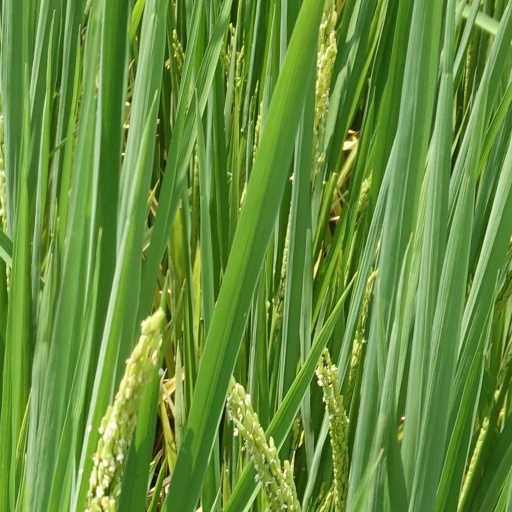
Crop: rice